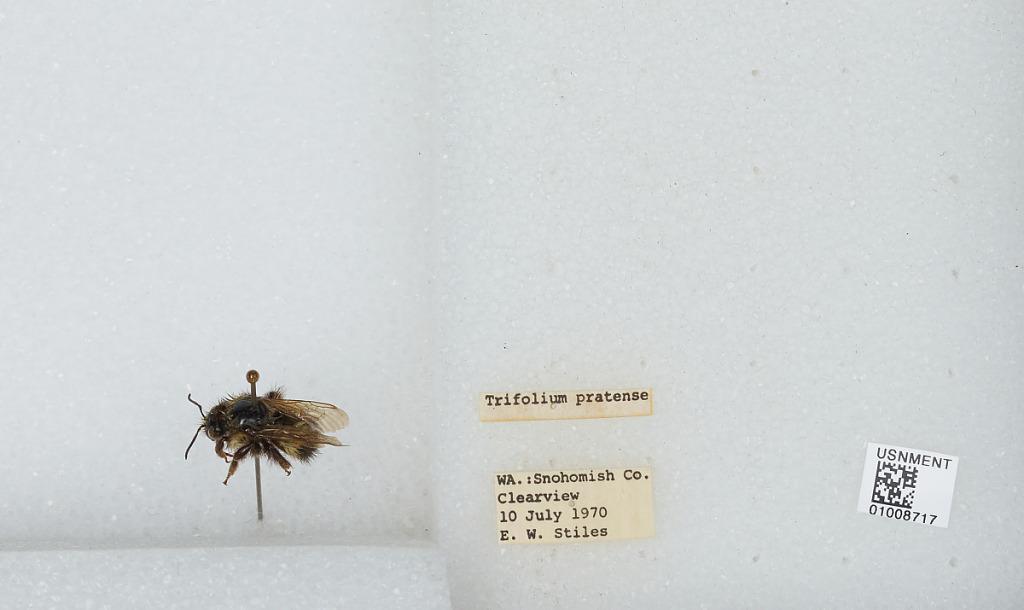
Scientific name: Bombus (Pyrobombus) flavifrons Cresson
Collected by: E. Stiles
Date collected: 1970-7-10
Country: United States
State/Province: Washington
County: Snohomish
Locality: Clearview
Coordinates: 47.8292, -122.145